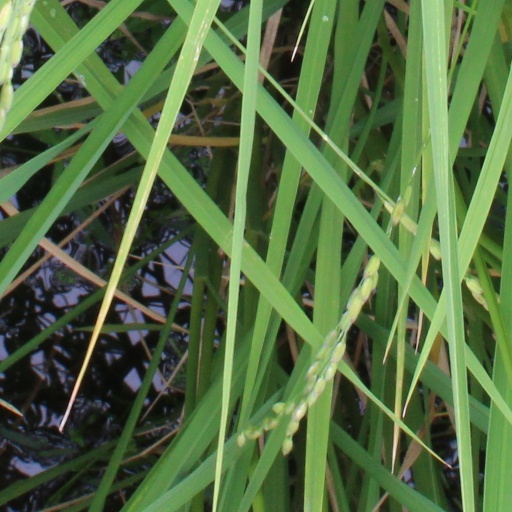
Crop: rice